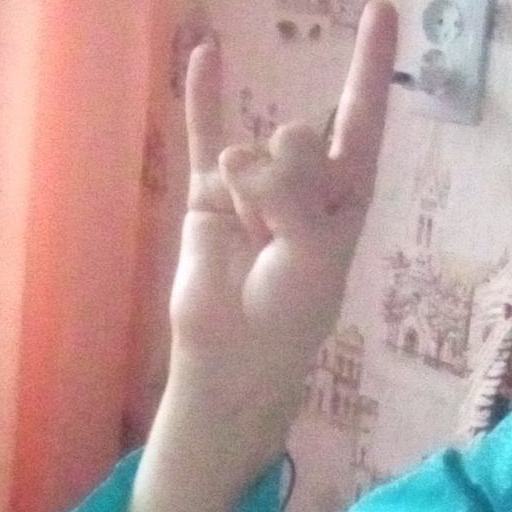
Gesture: rock